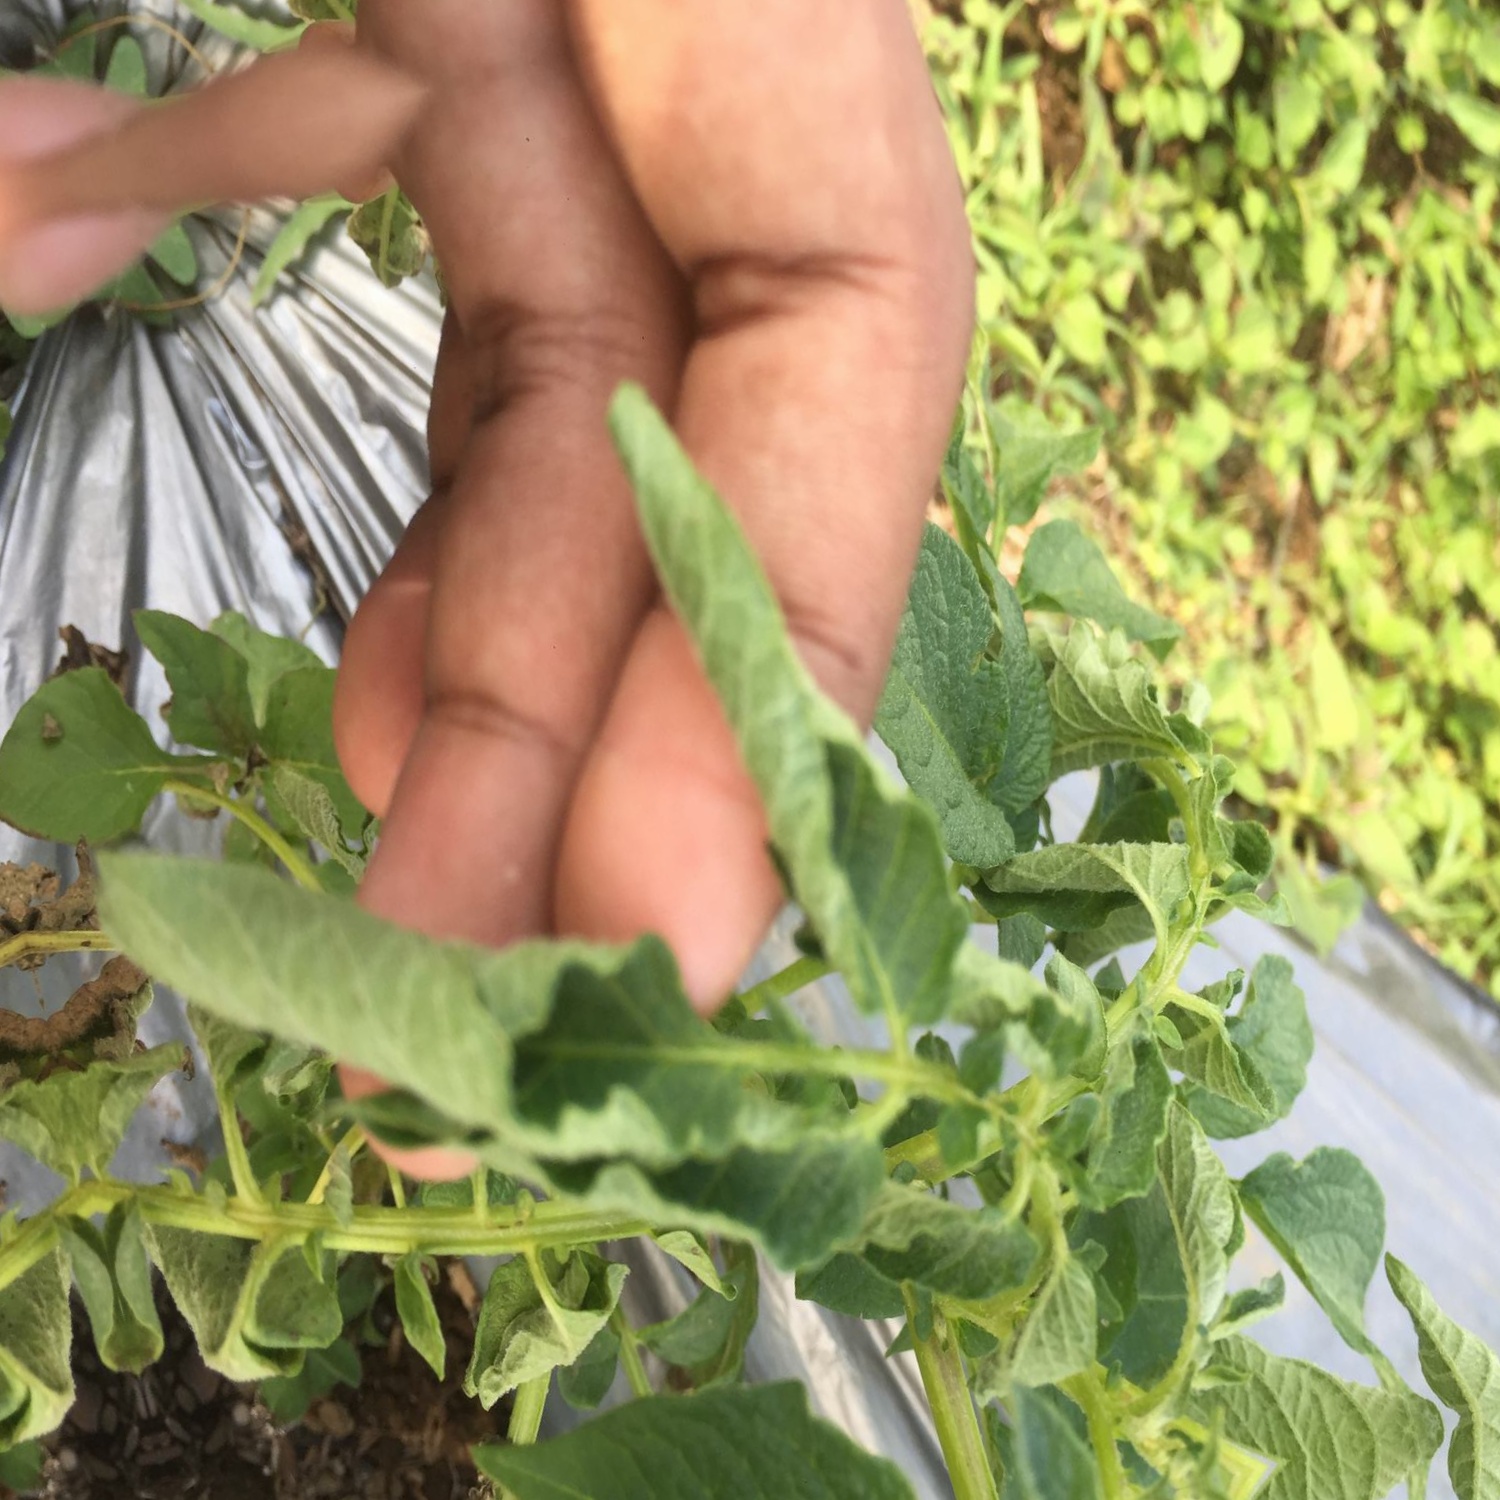
Etiqueta: Pudricion_Parda